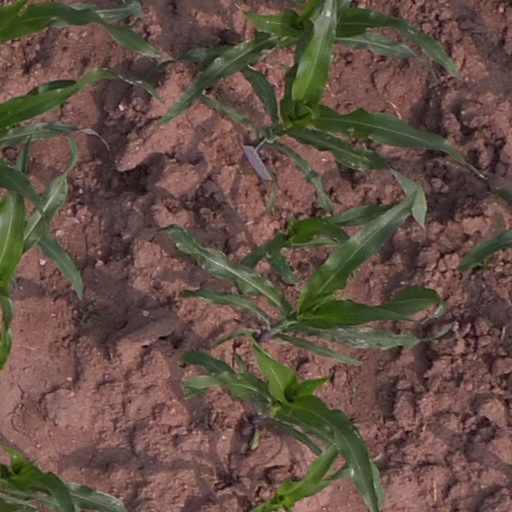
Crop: maize; corn